UD Condor

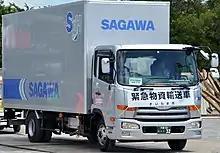
Sagawa Express UD Condor Delivery truck

In April 2010 the 8 ton class model PK series was announced, following the name change to UD Trucks in February 2010. It was introduced in Japan, with plans to sell in the US and other markets.